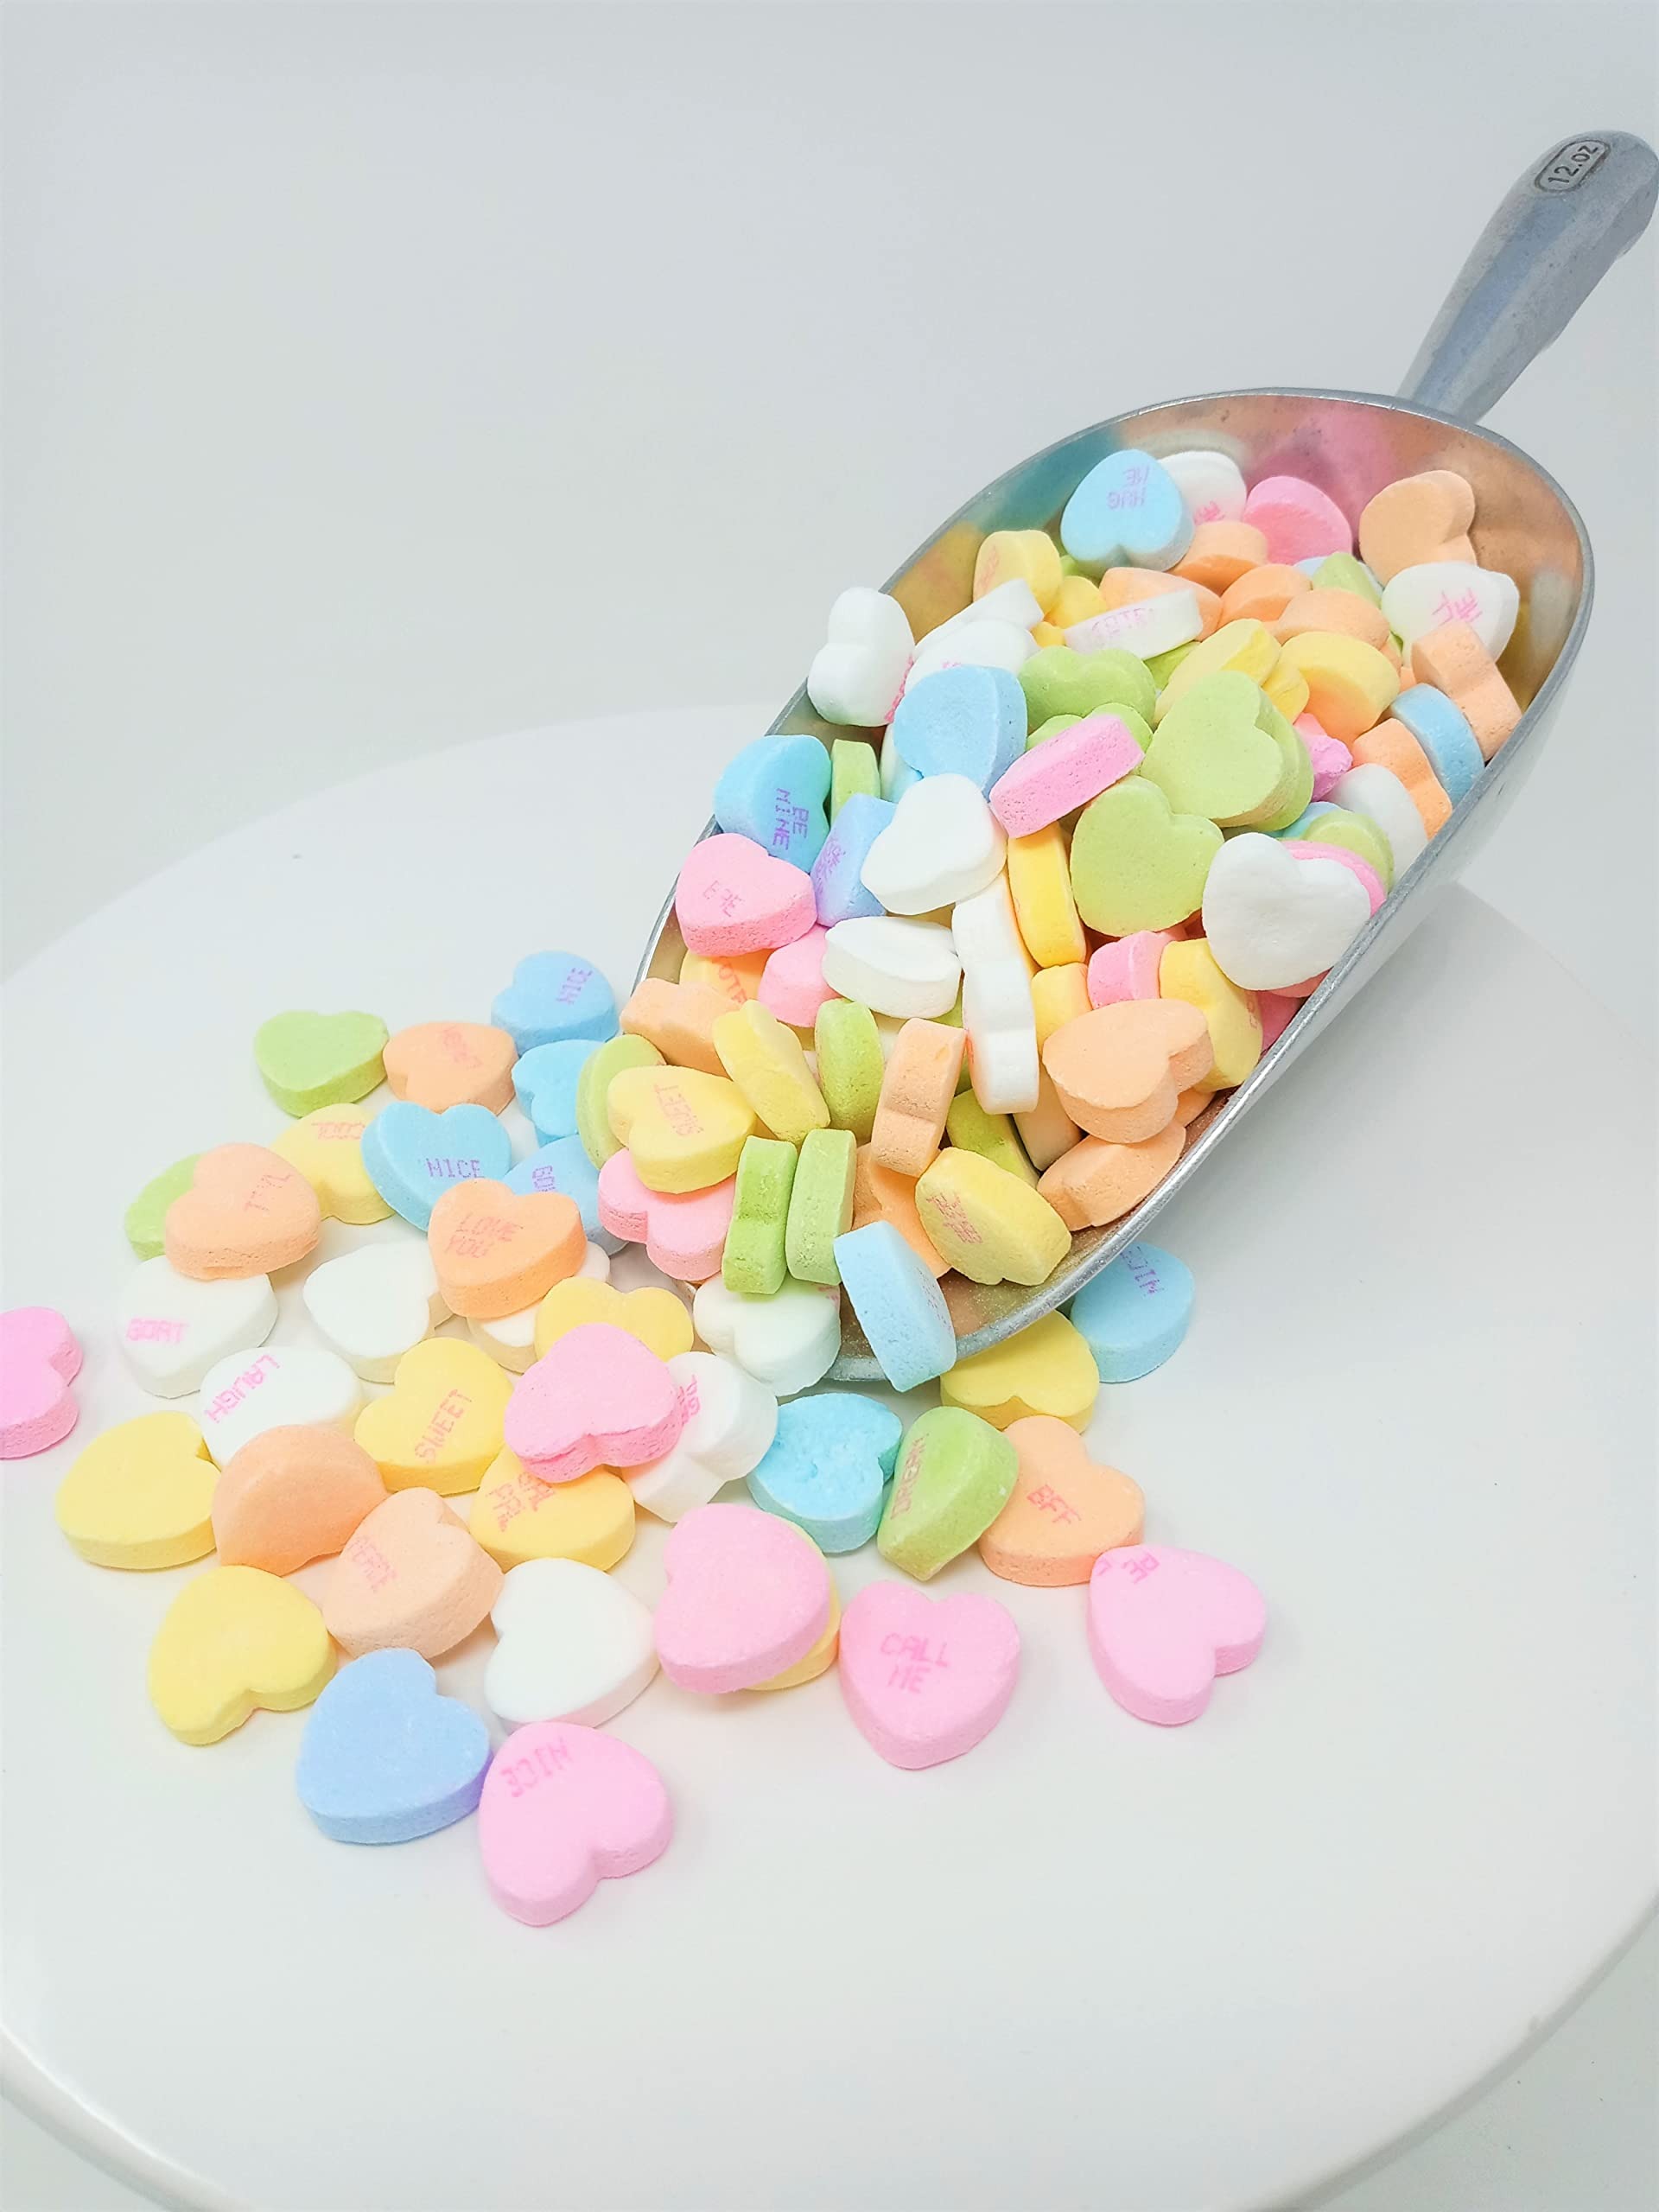
Item Name: Small Conversation Hearts 2 pounds Pastel Conversation Hearts
Bullet Point: Fresh and DeliciousFree ShippingItem weight: 2.1 pounds
Product Description: Small Conversation Hearts. These Conversation Hearts have a chewy texture. Flavors include White (watermelon), Yellow (lemon-lime), Orange (orange), Green (apple), Pink (cherry), and Blue (blue raspberry). This listing is for a bulk 2 pound bag of Small Conversation Hearts.
Value: 32.0
Unit: Ounce

Price: 21.99